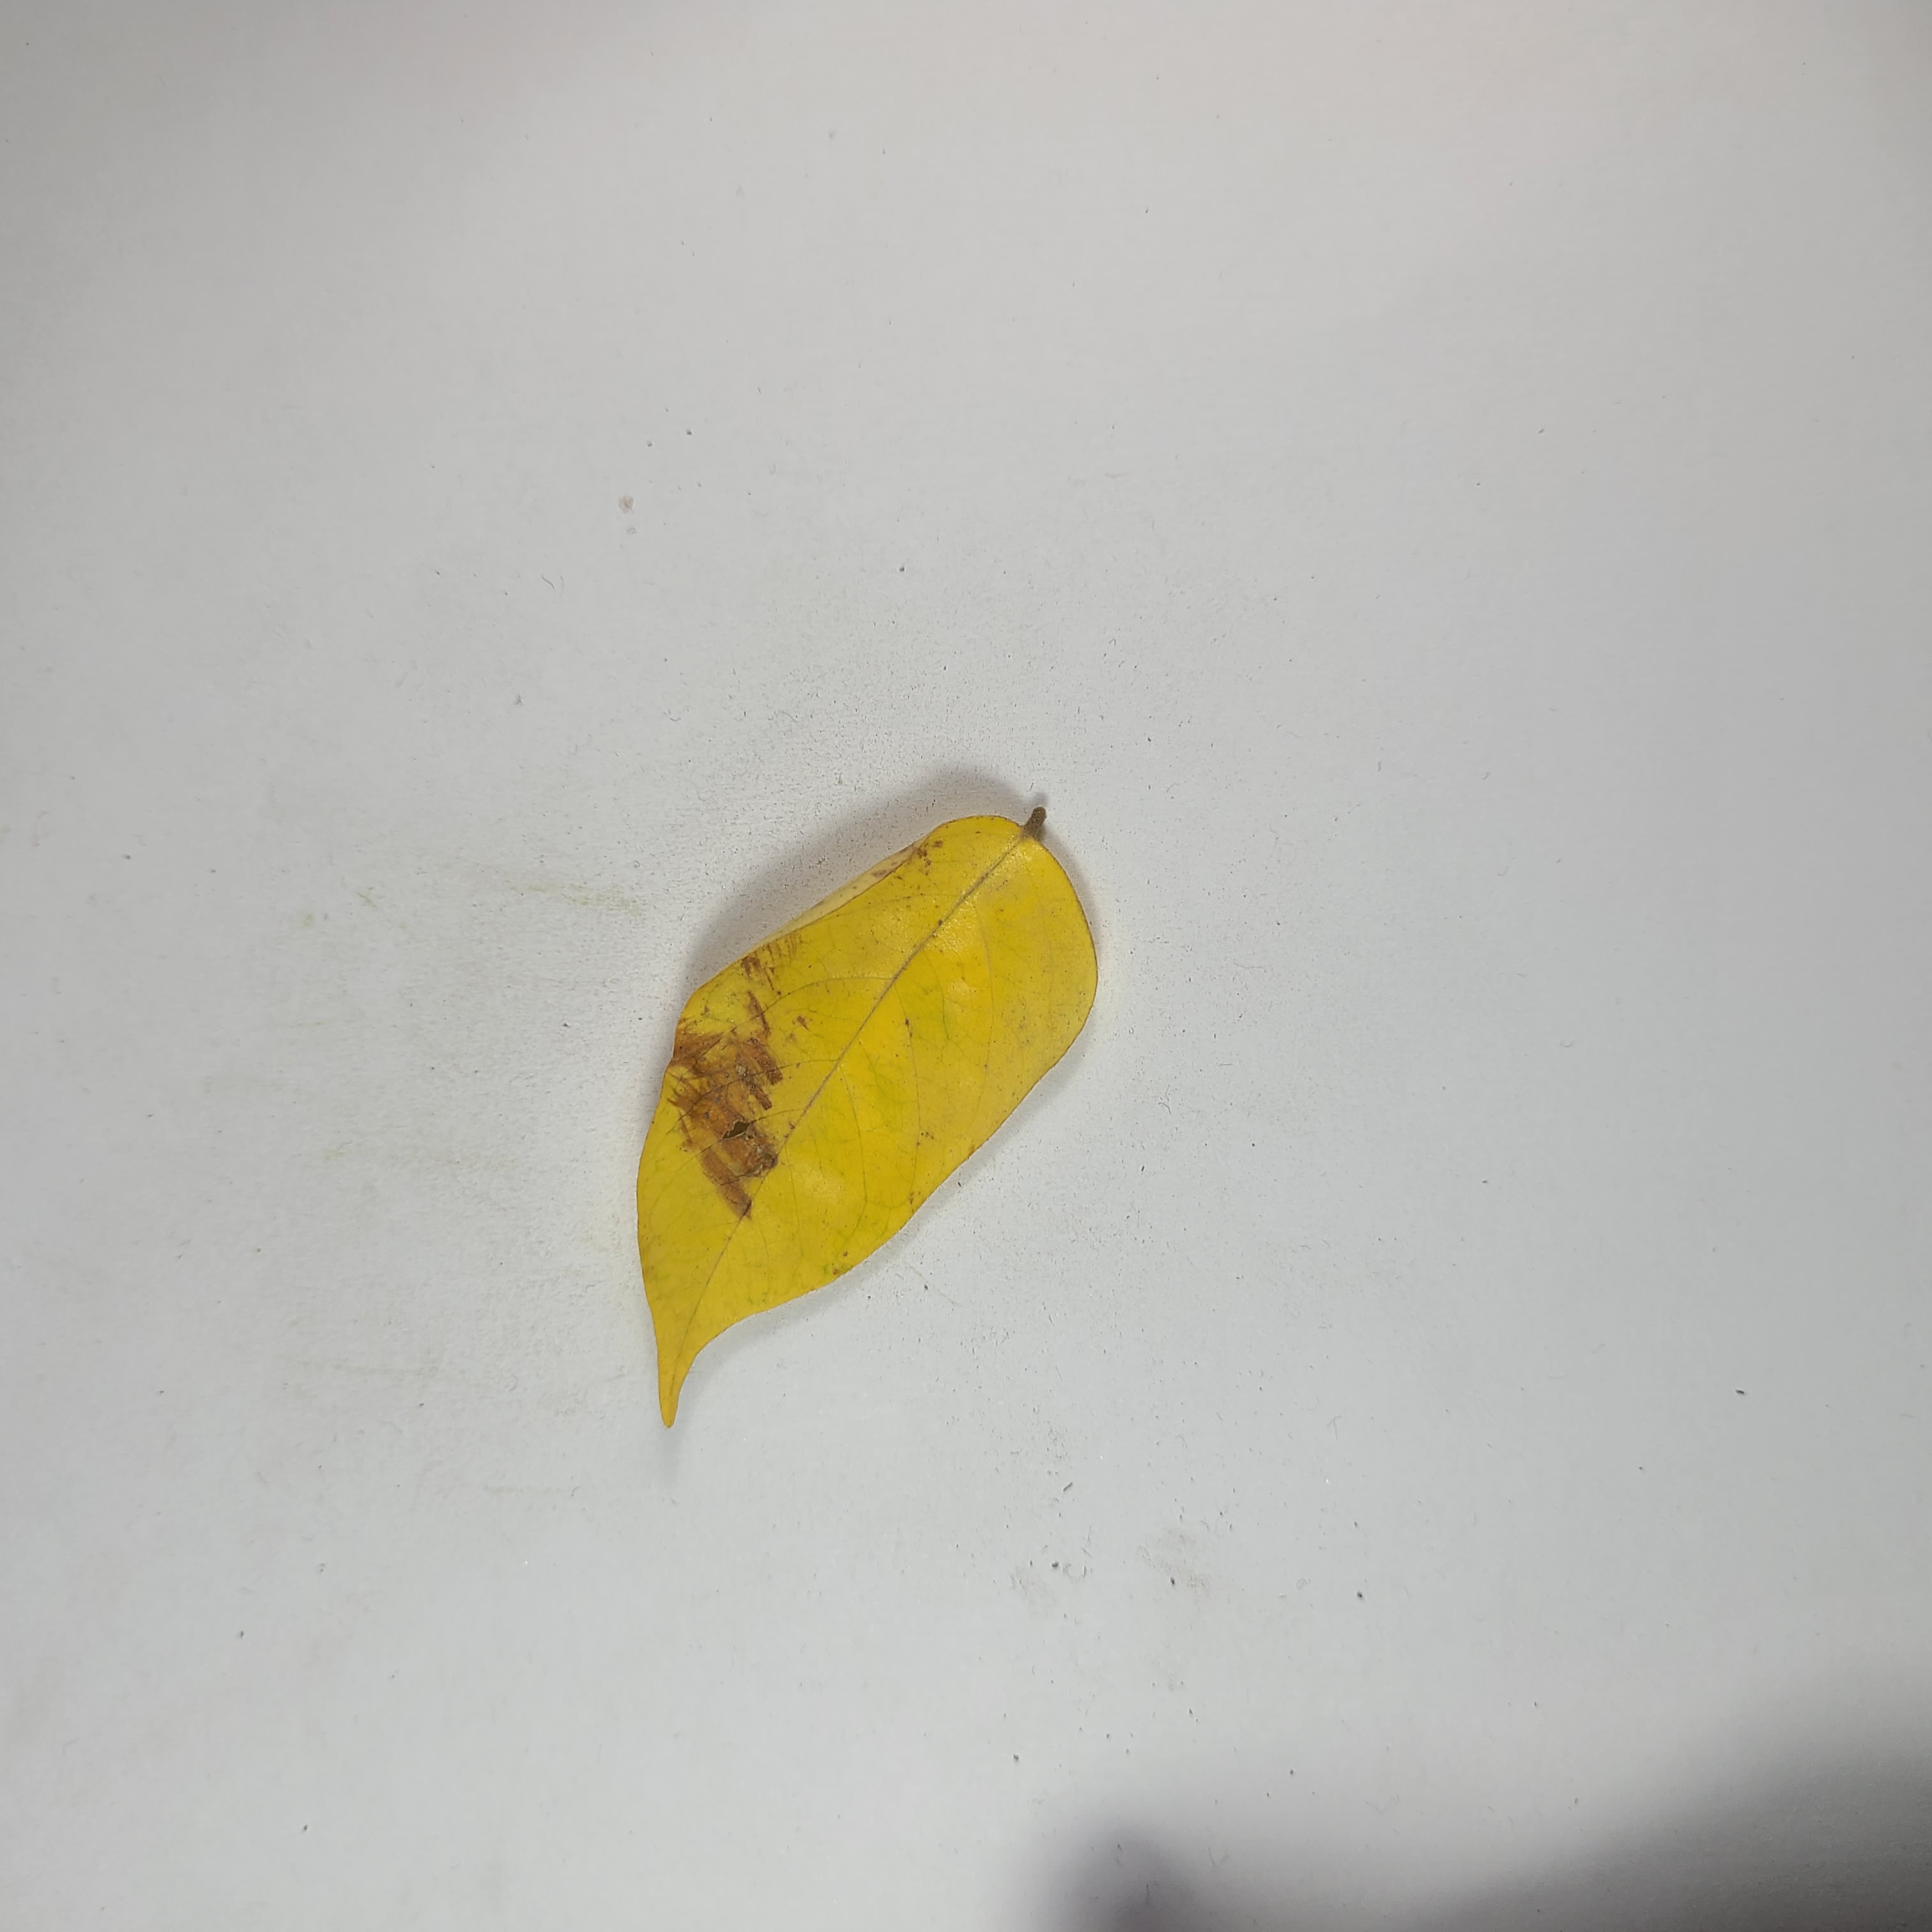
Label: Yellow Leaves